Corkerhill railway station

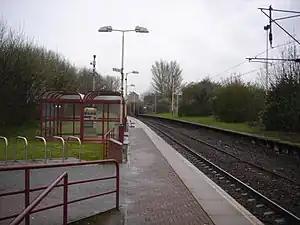
Corkerhill station in 2008.

Corkerhill railway station serves the Corkerhill and Mosspark neighbourhoods of Glasgow, Scotland. The station is managed by ScotRail and lies on the Paisley Canal Line, 3¼ miles (5 km) west of .